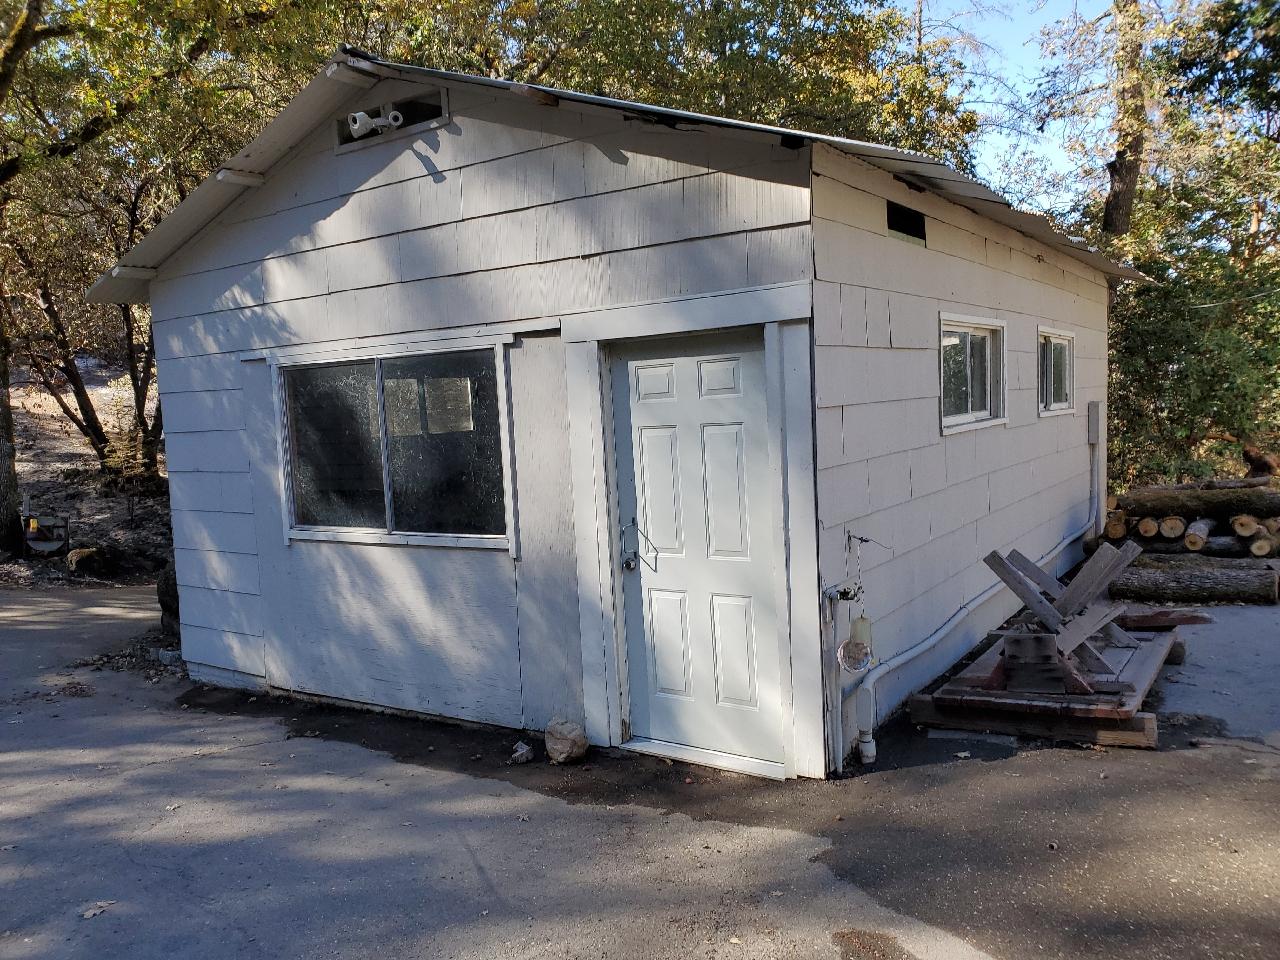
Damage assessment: no_damage